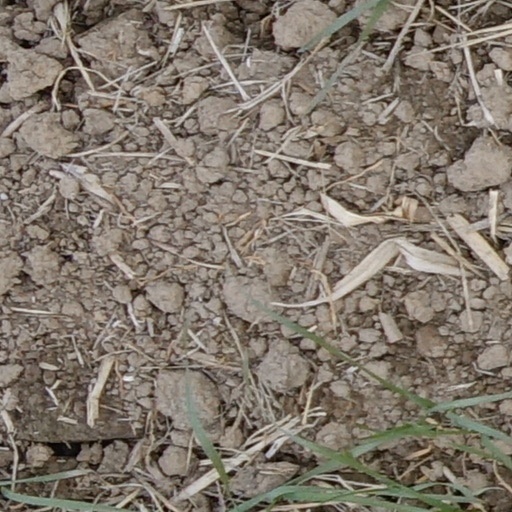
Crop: wheat